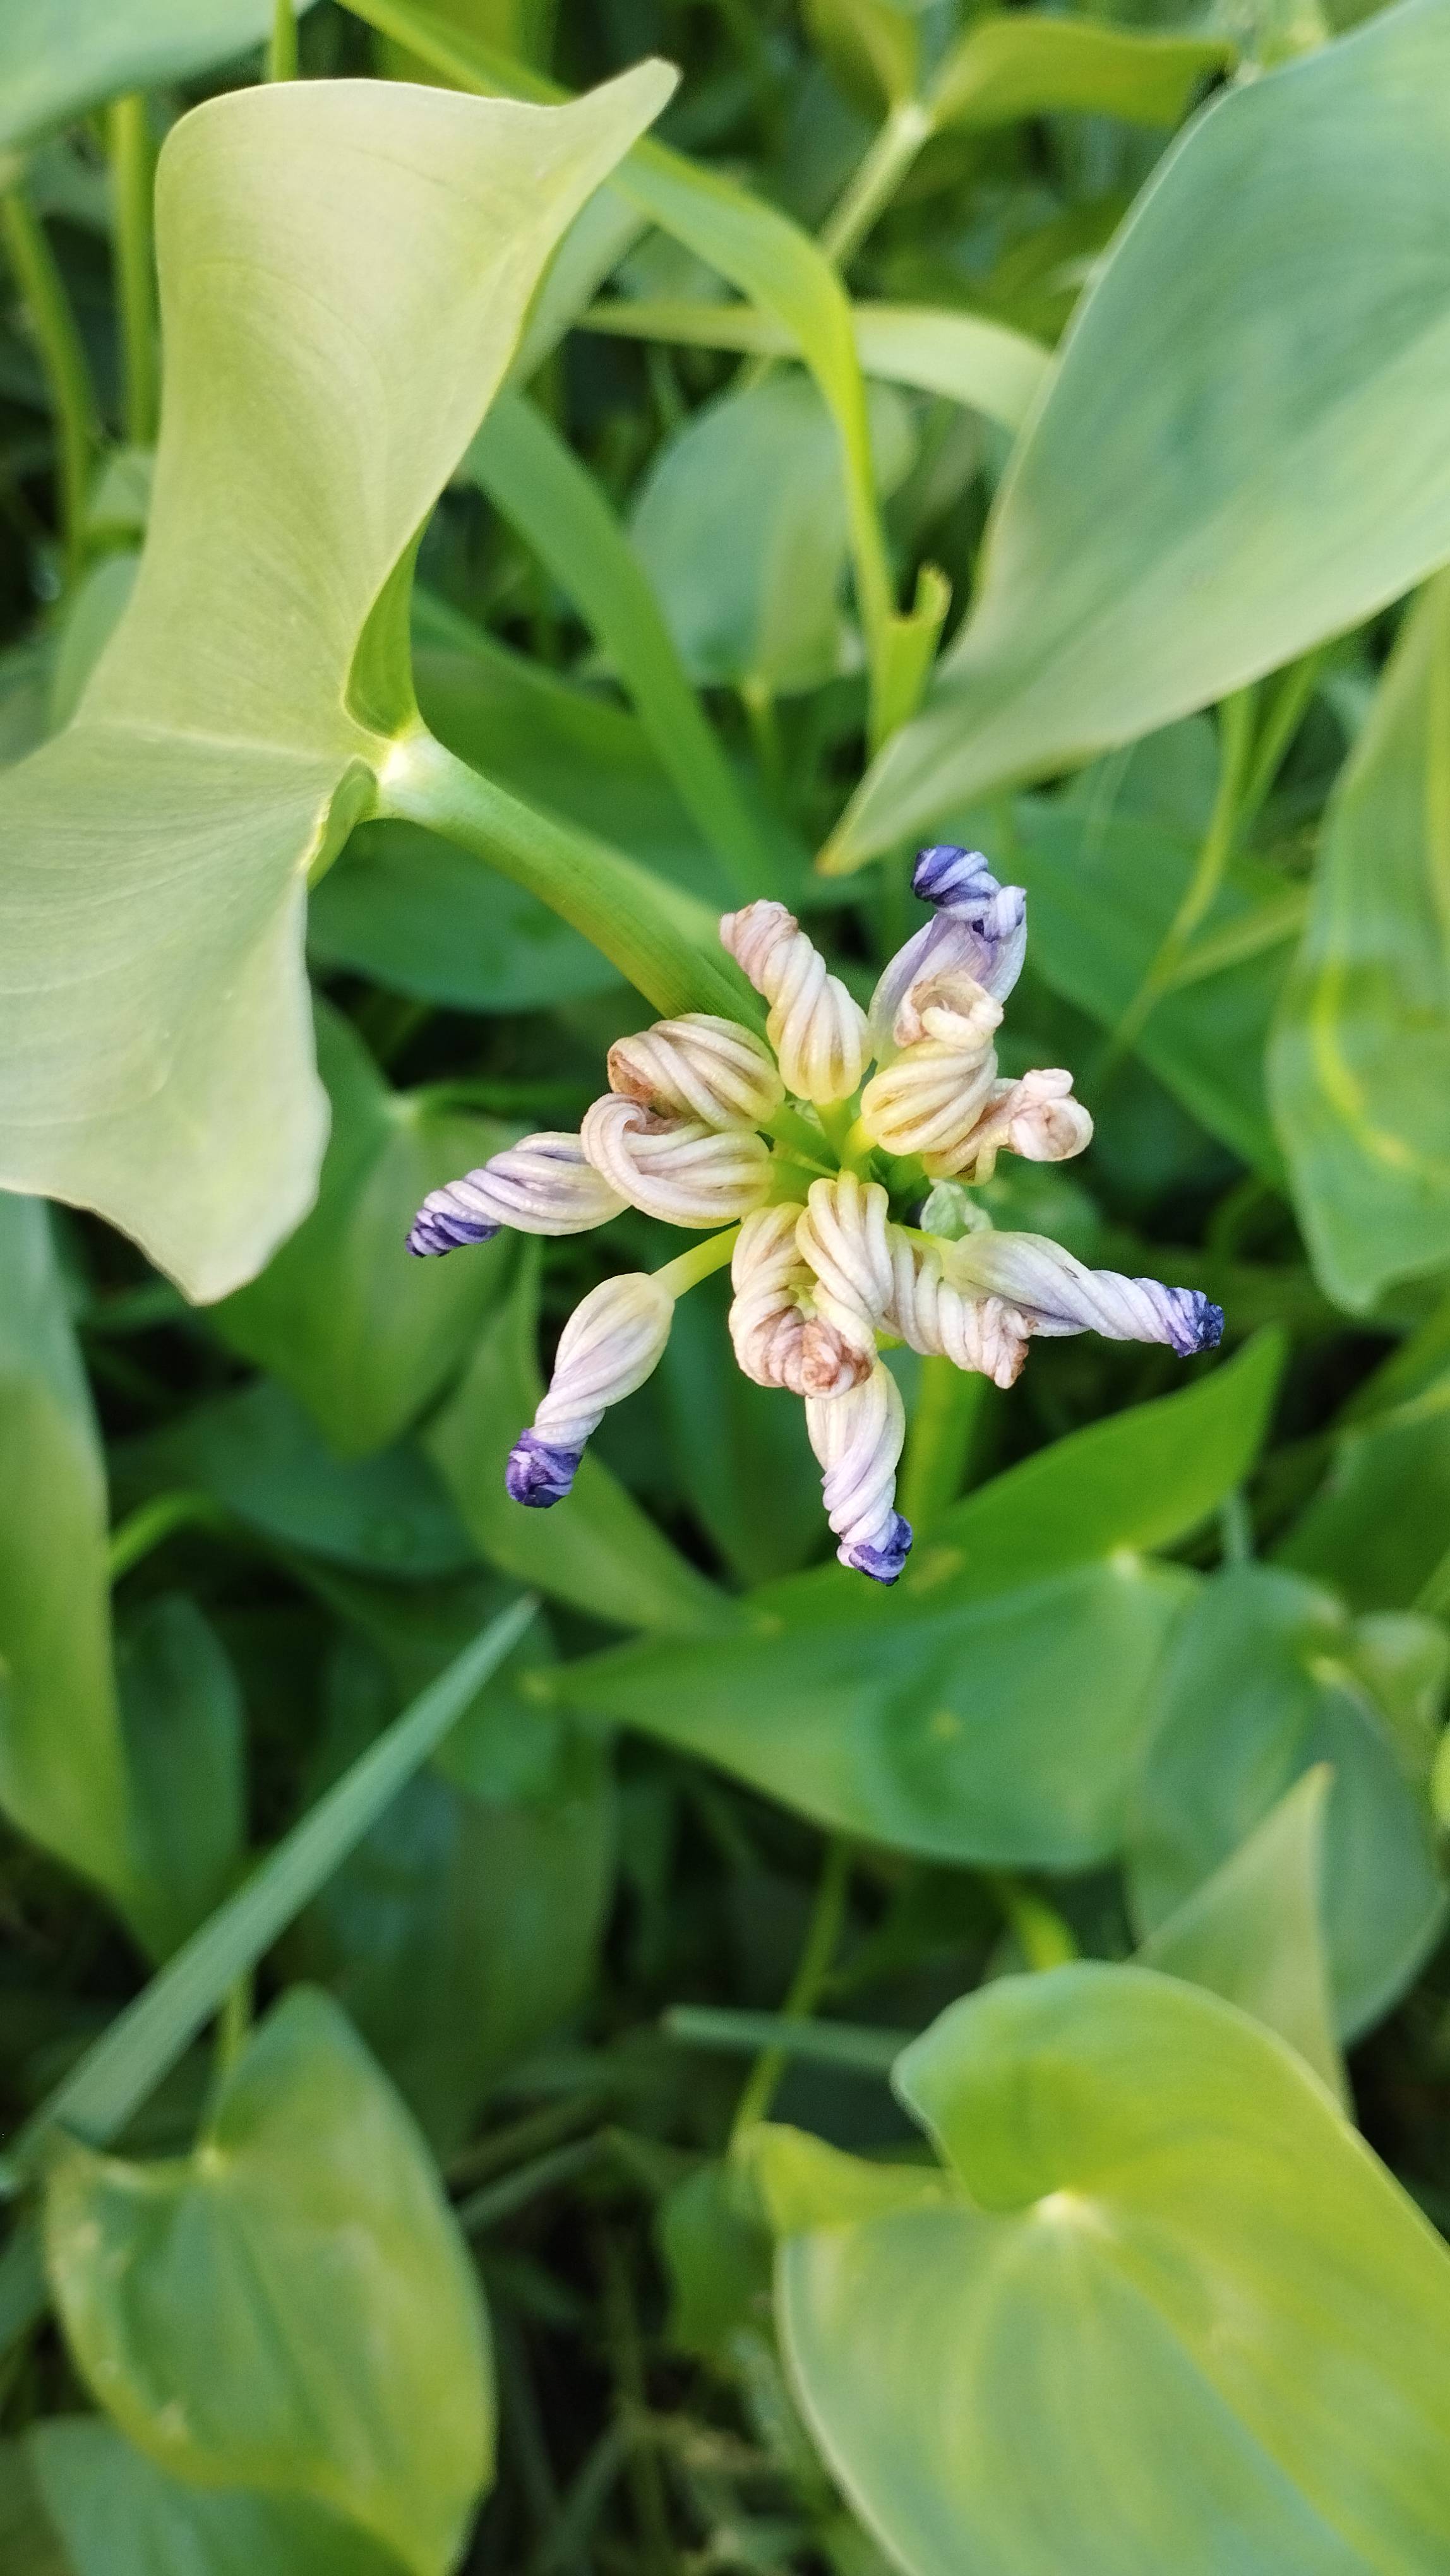
Species: Heartleaf False Pickerelweed (Monochoria korsakowii)